Moby Dick (Rhine)

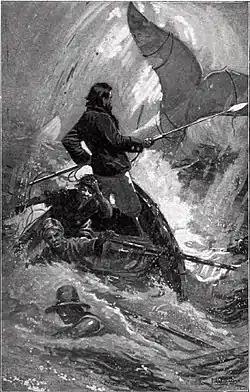
Illustration of Herman Melville's fictional white whale, Moby Dick, the namesake of the Rhine's beluga visitor

On May 18, 1966, a few Rhine skippers near Duisburg reported a white whale in the Rhine to the water police. Officials reacted with incredulity and made the mariners take a blood alcohol test, which came up negative. In fact, there really was a , white whale swimming in the Rhine from the ocean and thousands of kilometers from the natural beluga habitat in arctic waters.